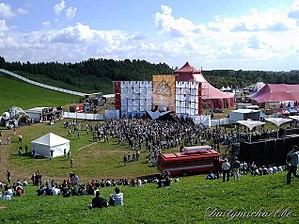
Tomorrowland est un festival de musique électronique organisé au mois de juillet sur le site du domaine provincial De Schorre à Boom, dans la province d'Anvers, en Belgique.